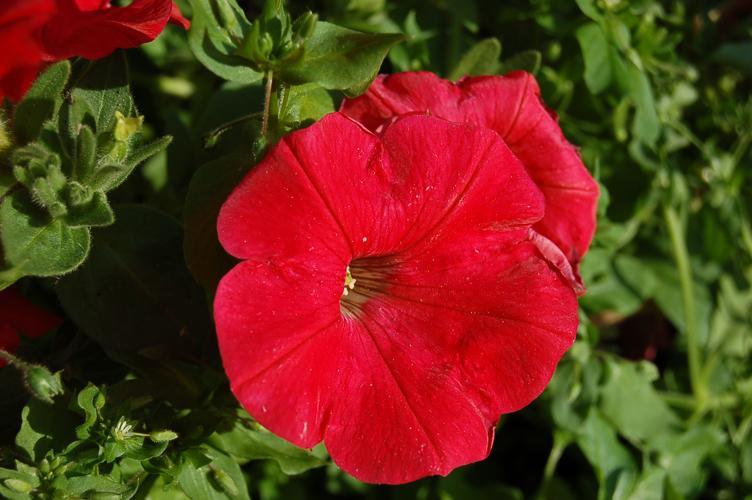
Label: petunia